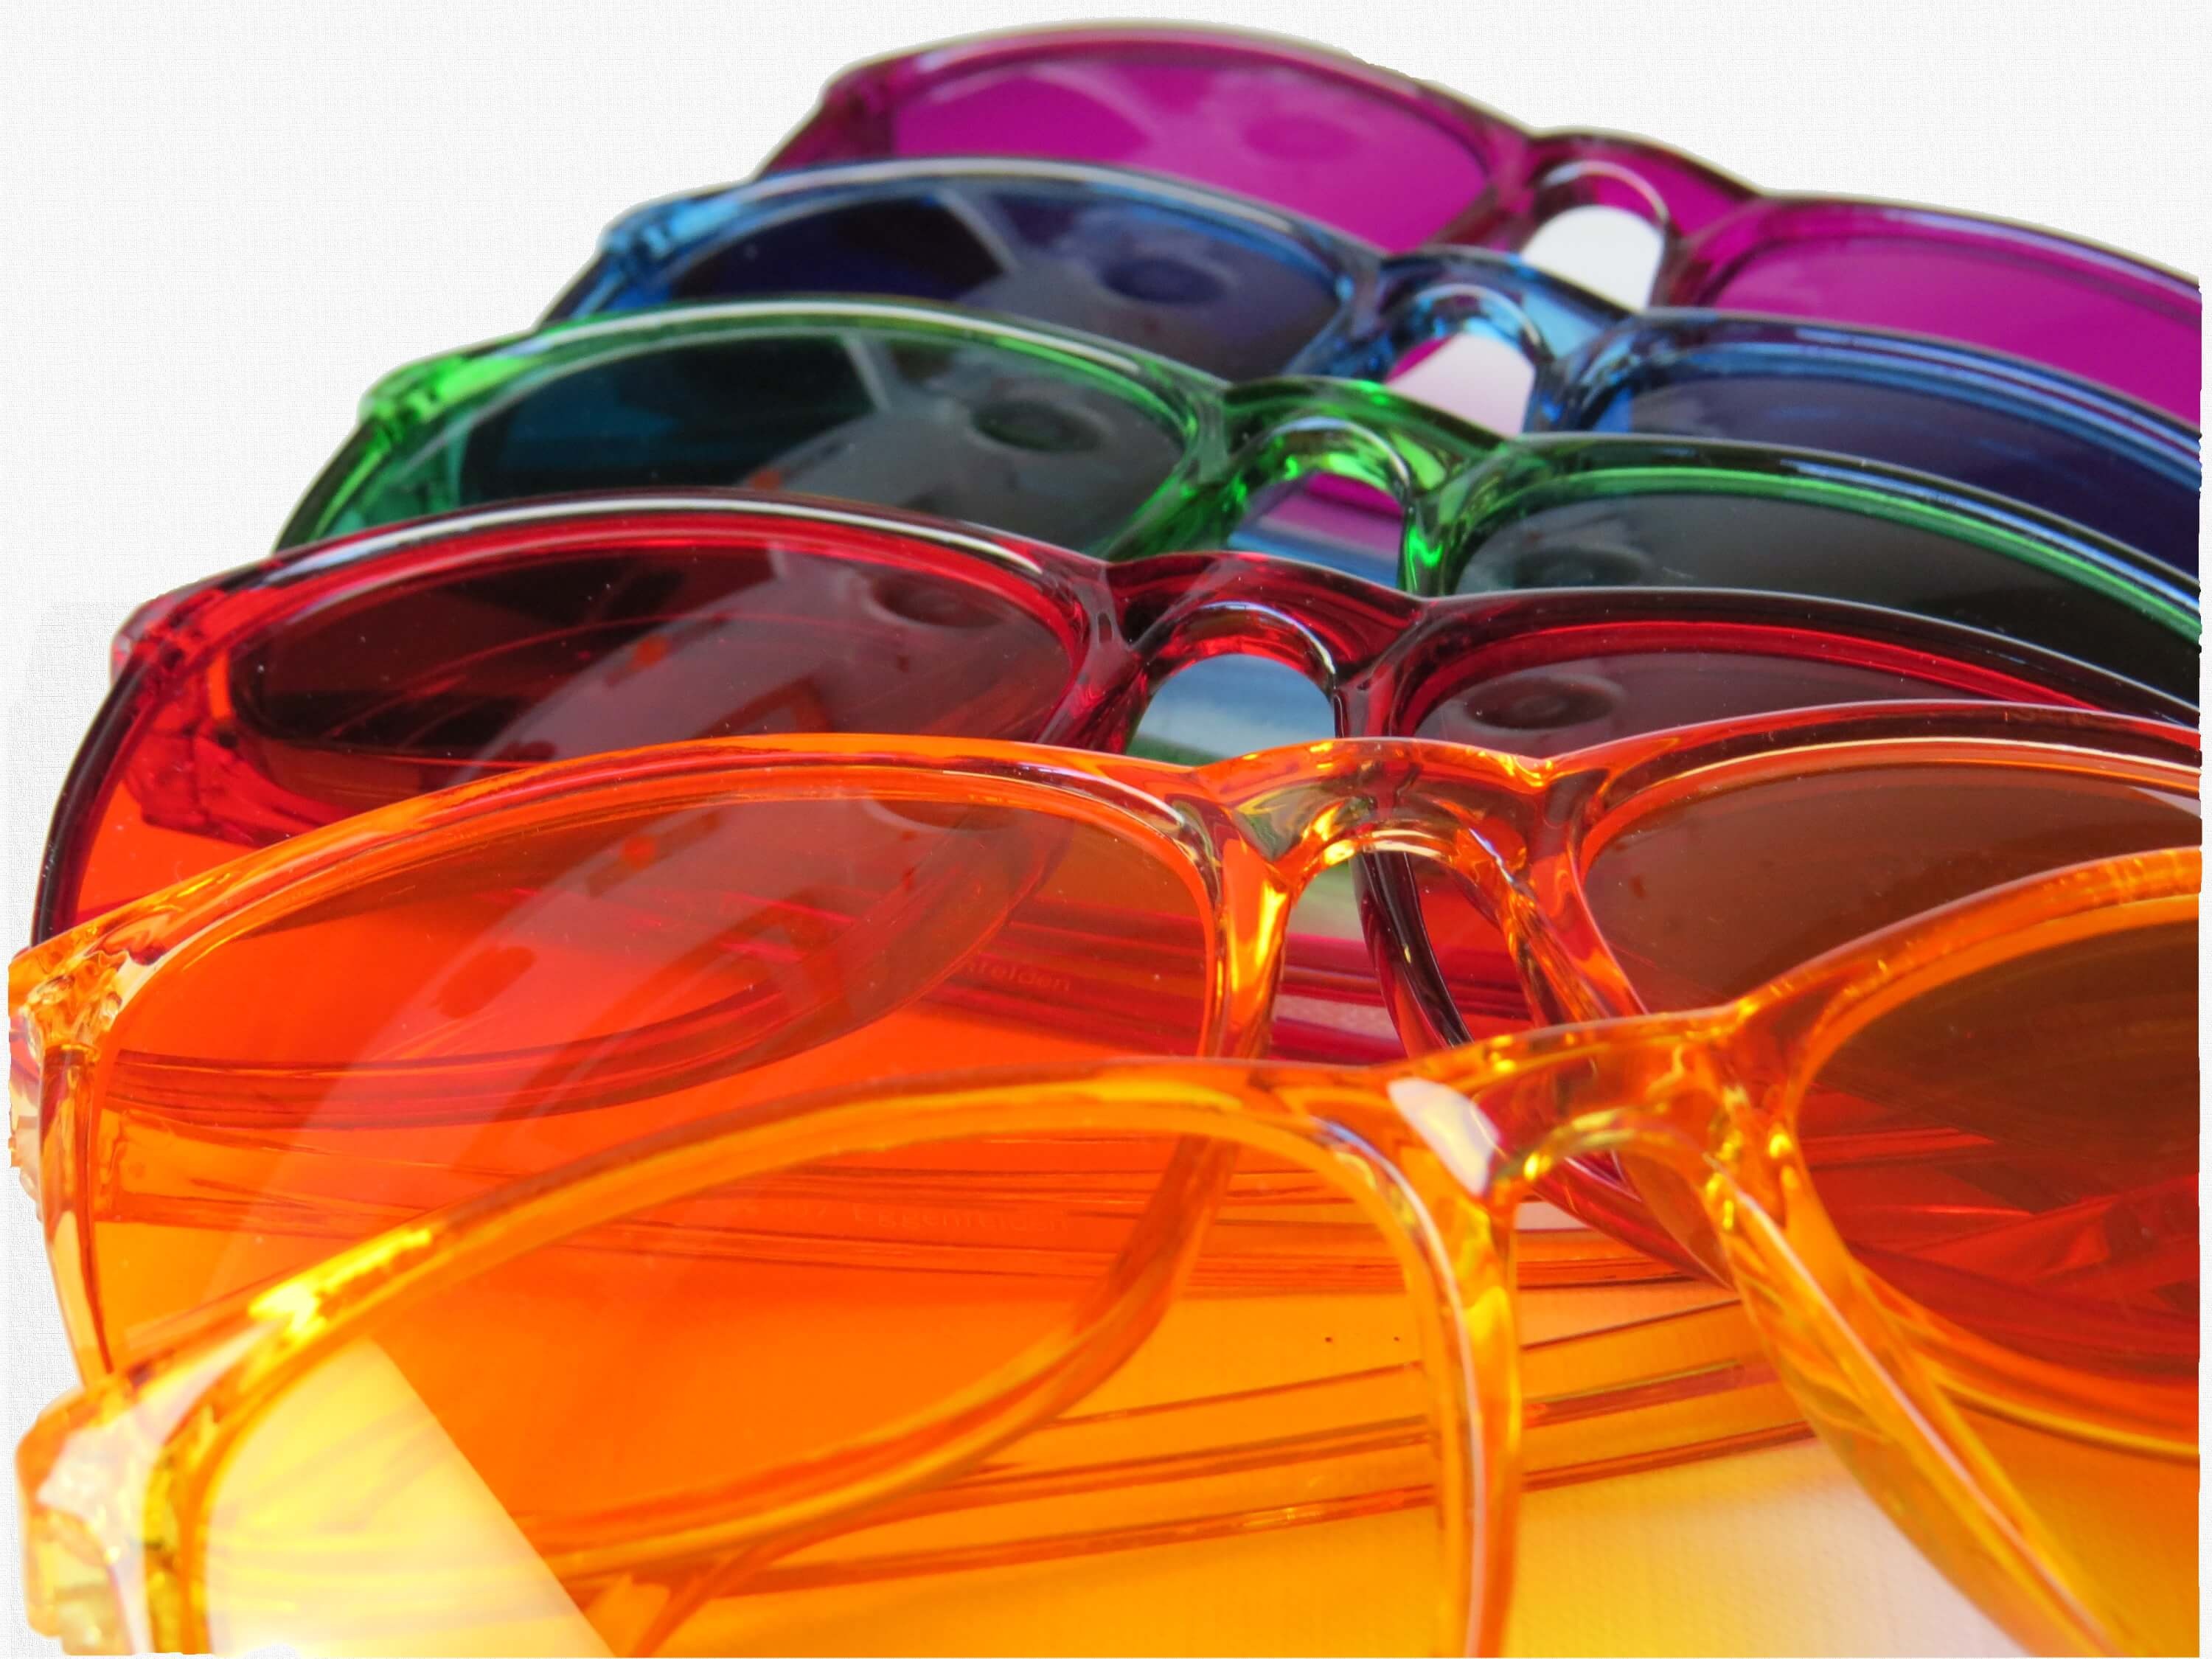
purple, petal, heart, sadness, orange, green, red, color, blue, yellow, heal, sunglasses, psychology, glasses, eyewear, emotional, psyche, depression, therapy, fashion accessory, vision care, kinesiology, color glasses, healing with colors, color theory